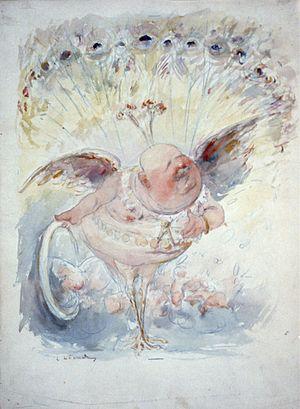
Portrait charge de l'architecte français Gustave Rives (1858-19??) par Charles Léandre (1862-1934) paru dans Le Rire en 1906. Titre: ""M. Gustave Rives, grand organisateur du salon de l'automobile."""
Gustave Rives est l’un des grands architectes français de la fin du XIXe et du début du XXe siècles. Nommé architecte en chef des bâtiments civils de la ville de Paris et des Palais nationaux, il est surtout créateur d'immeubles de rapport et de bâtiments commerciaux et publics dont le style est qualifié, à cette époque, d'« éclecticisme opulent ». Gustave Rives est à l'origine des premiers Salons de l'automobile et des Salons aéronautiques organisés avant la Première Guerre Mondiale.